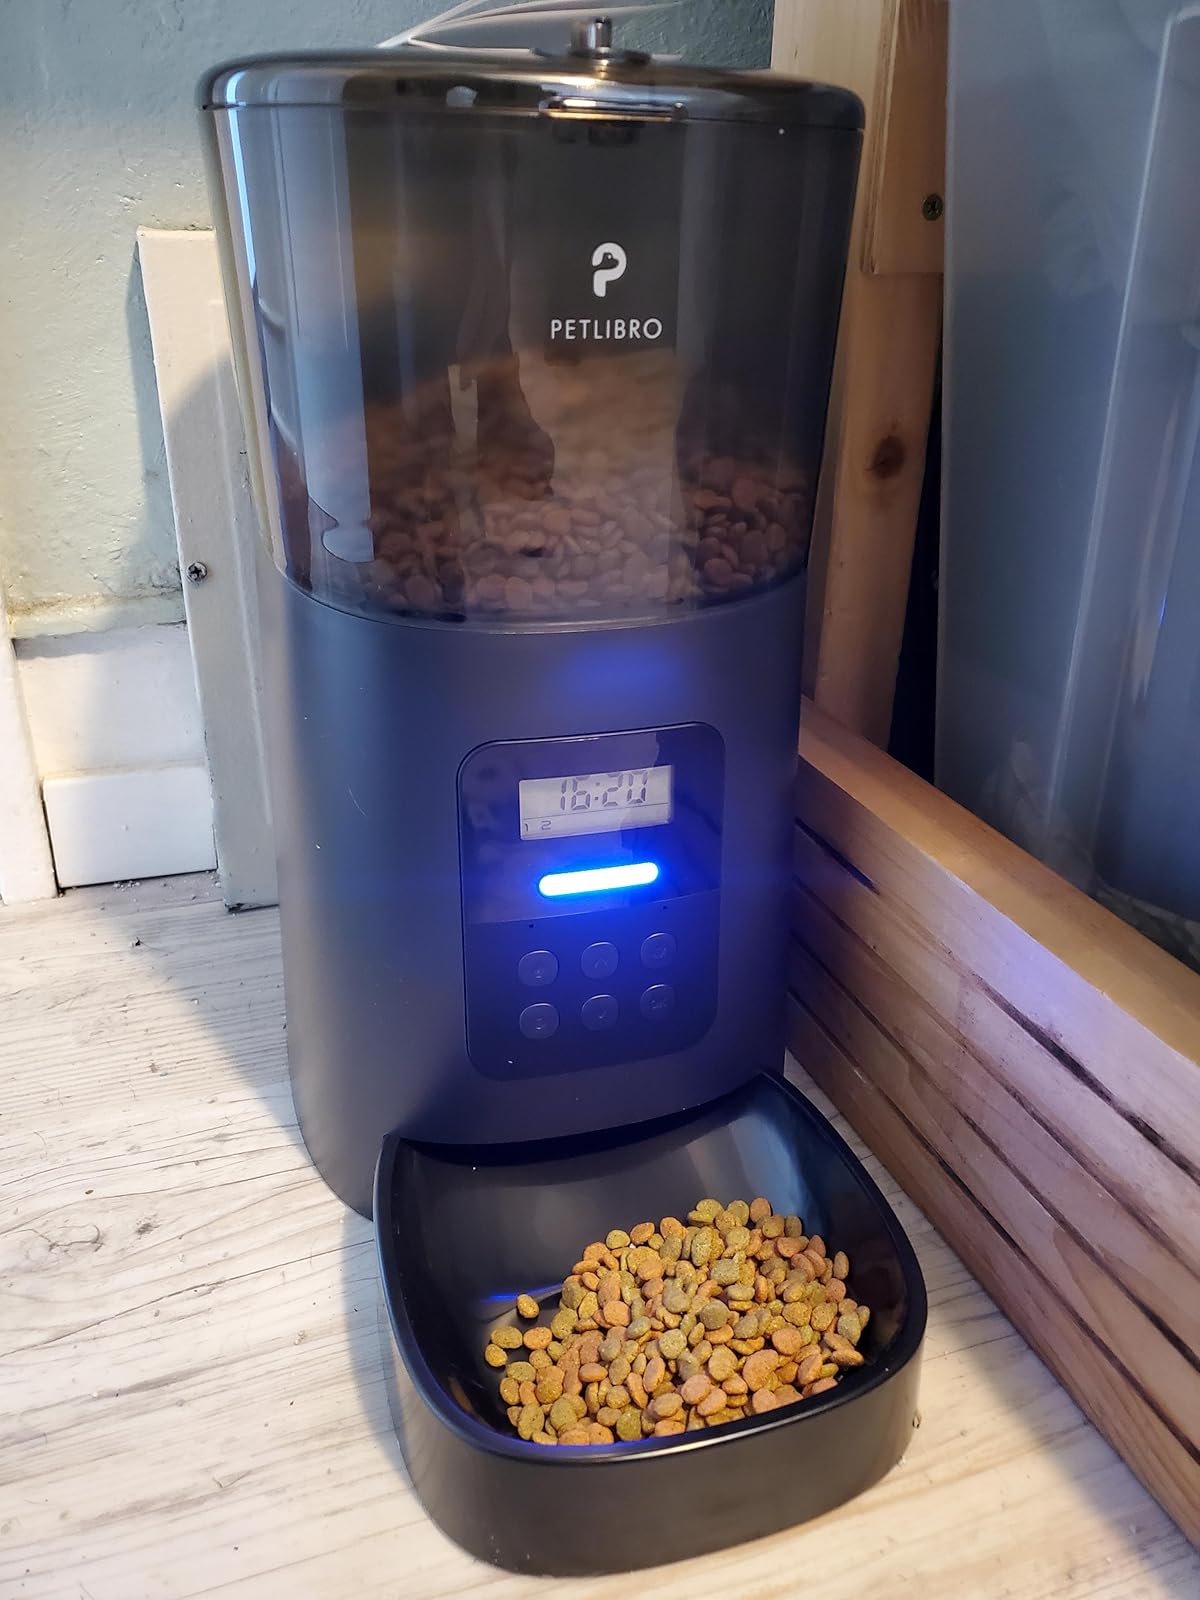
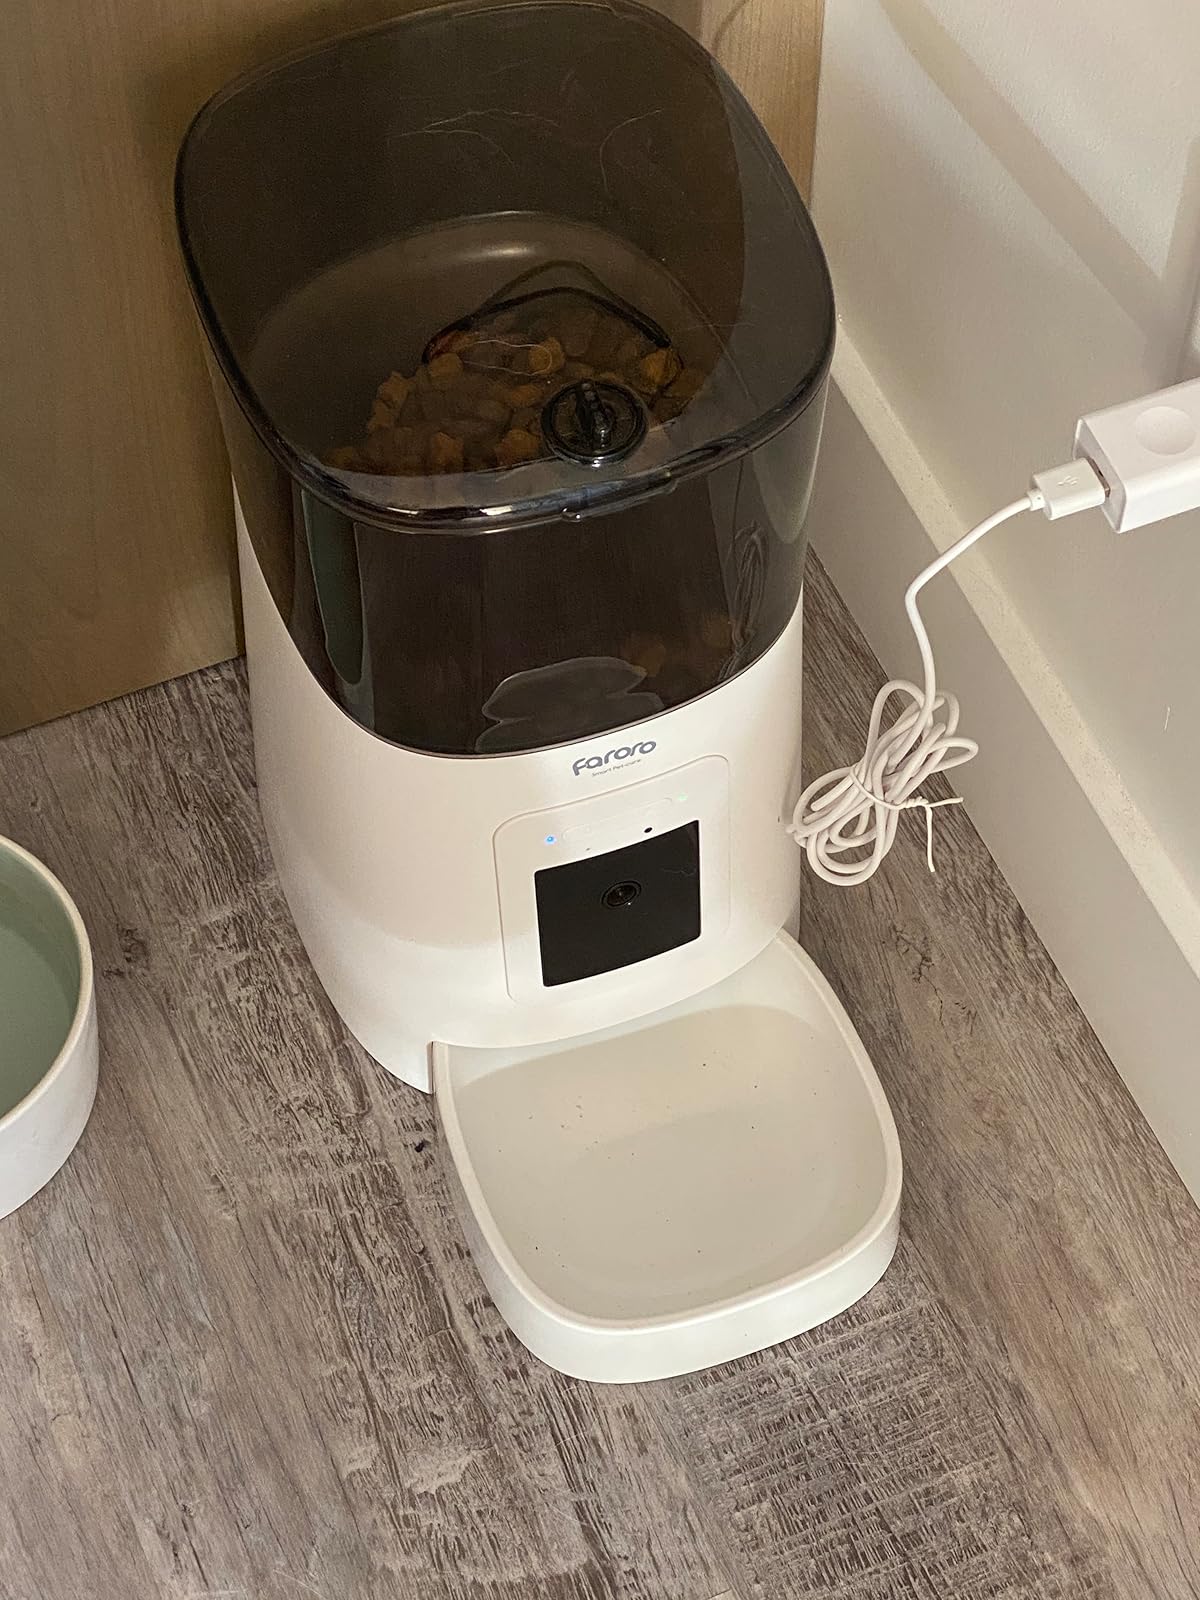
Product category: items_feeder
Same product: no